Josh Wise

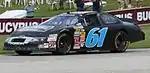
2010 Nationwide car at Road America

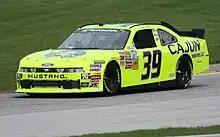
2011 Nationwide car at Road America

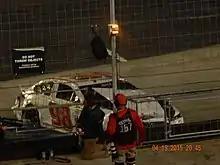
Wise's wrecked car at the 2015 Food City 500

In 2007, it was announced that Wise would drive part-time for Darrell Waltrip Motorsports in conjunction with Michael Waltrip Racing. In nine races in the No. 00 Aaron's, Inc. Toyota, Wise earned two top 10s, including a career best sixth, at Las Vegas Motor Speedway.